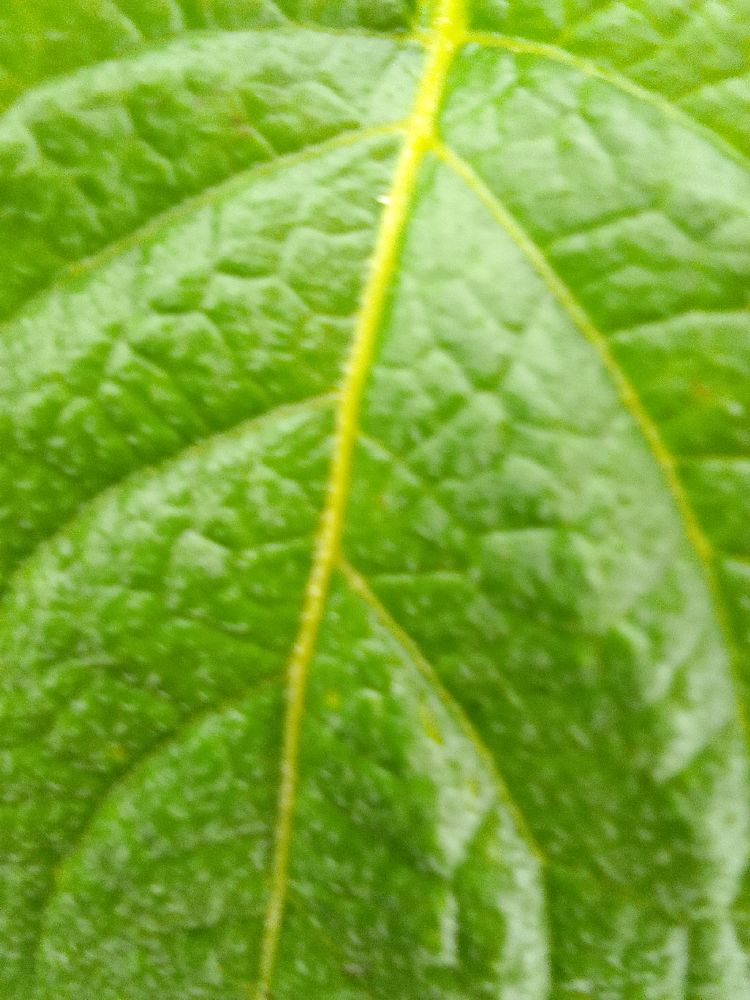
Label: Healthy